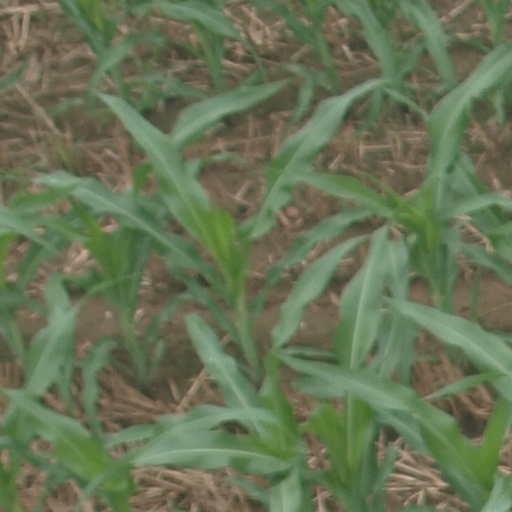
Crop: maize; corn